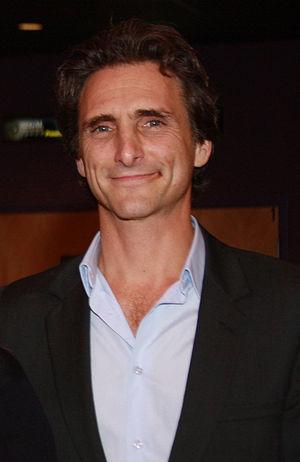
Lawrence Bender est un producteur de cinéma et acteur américain né le 17 octobre 1957 dans le Bronx. Il a produit tous les premiers films de Quentin Tarantino, de Reservoir Dogs jusqu'à Inglourious Basterds. Il a également produit Intruder en 1989.